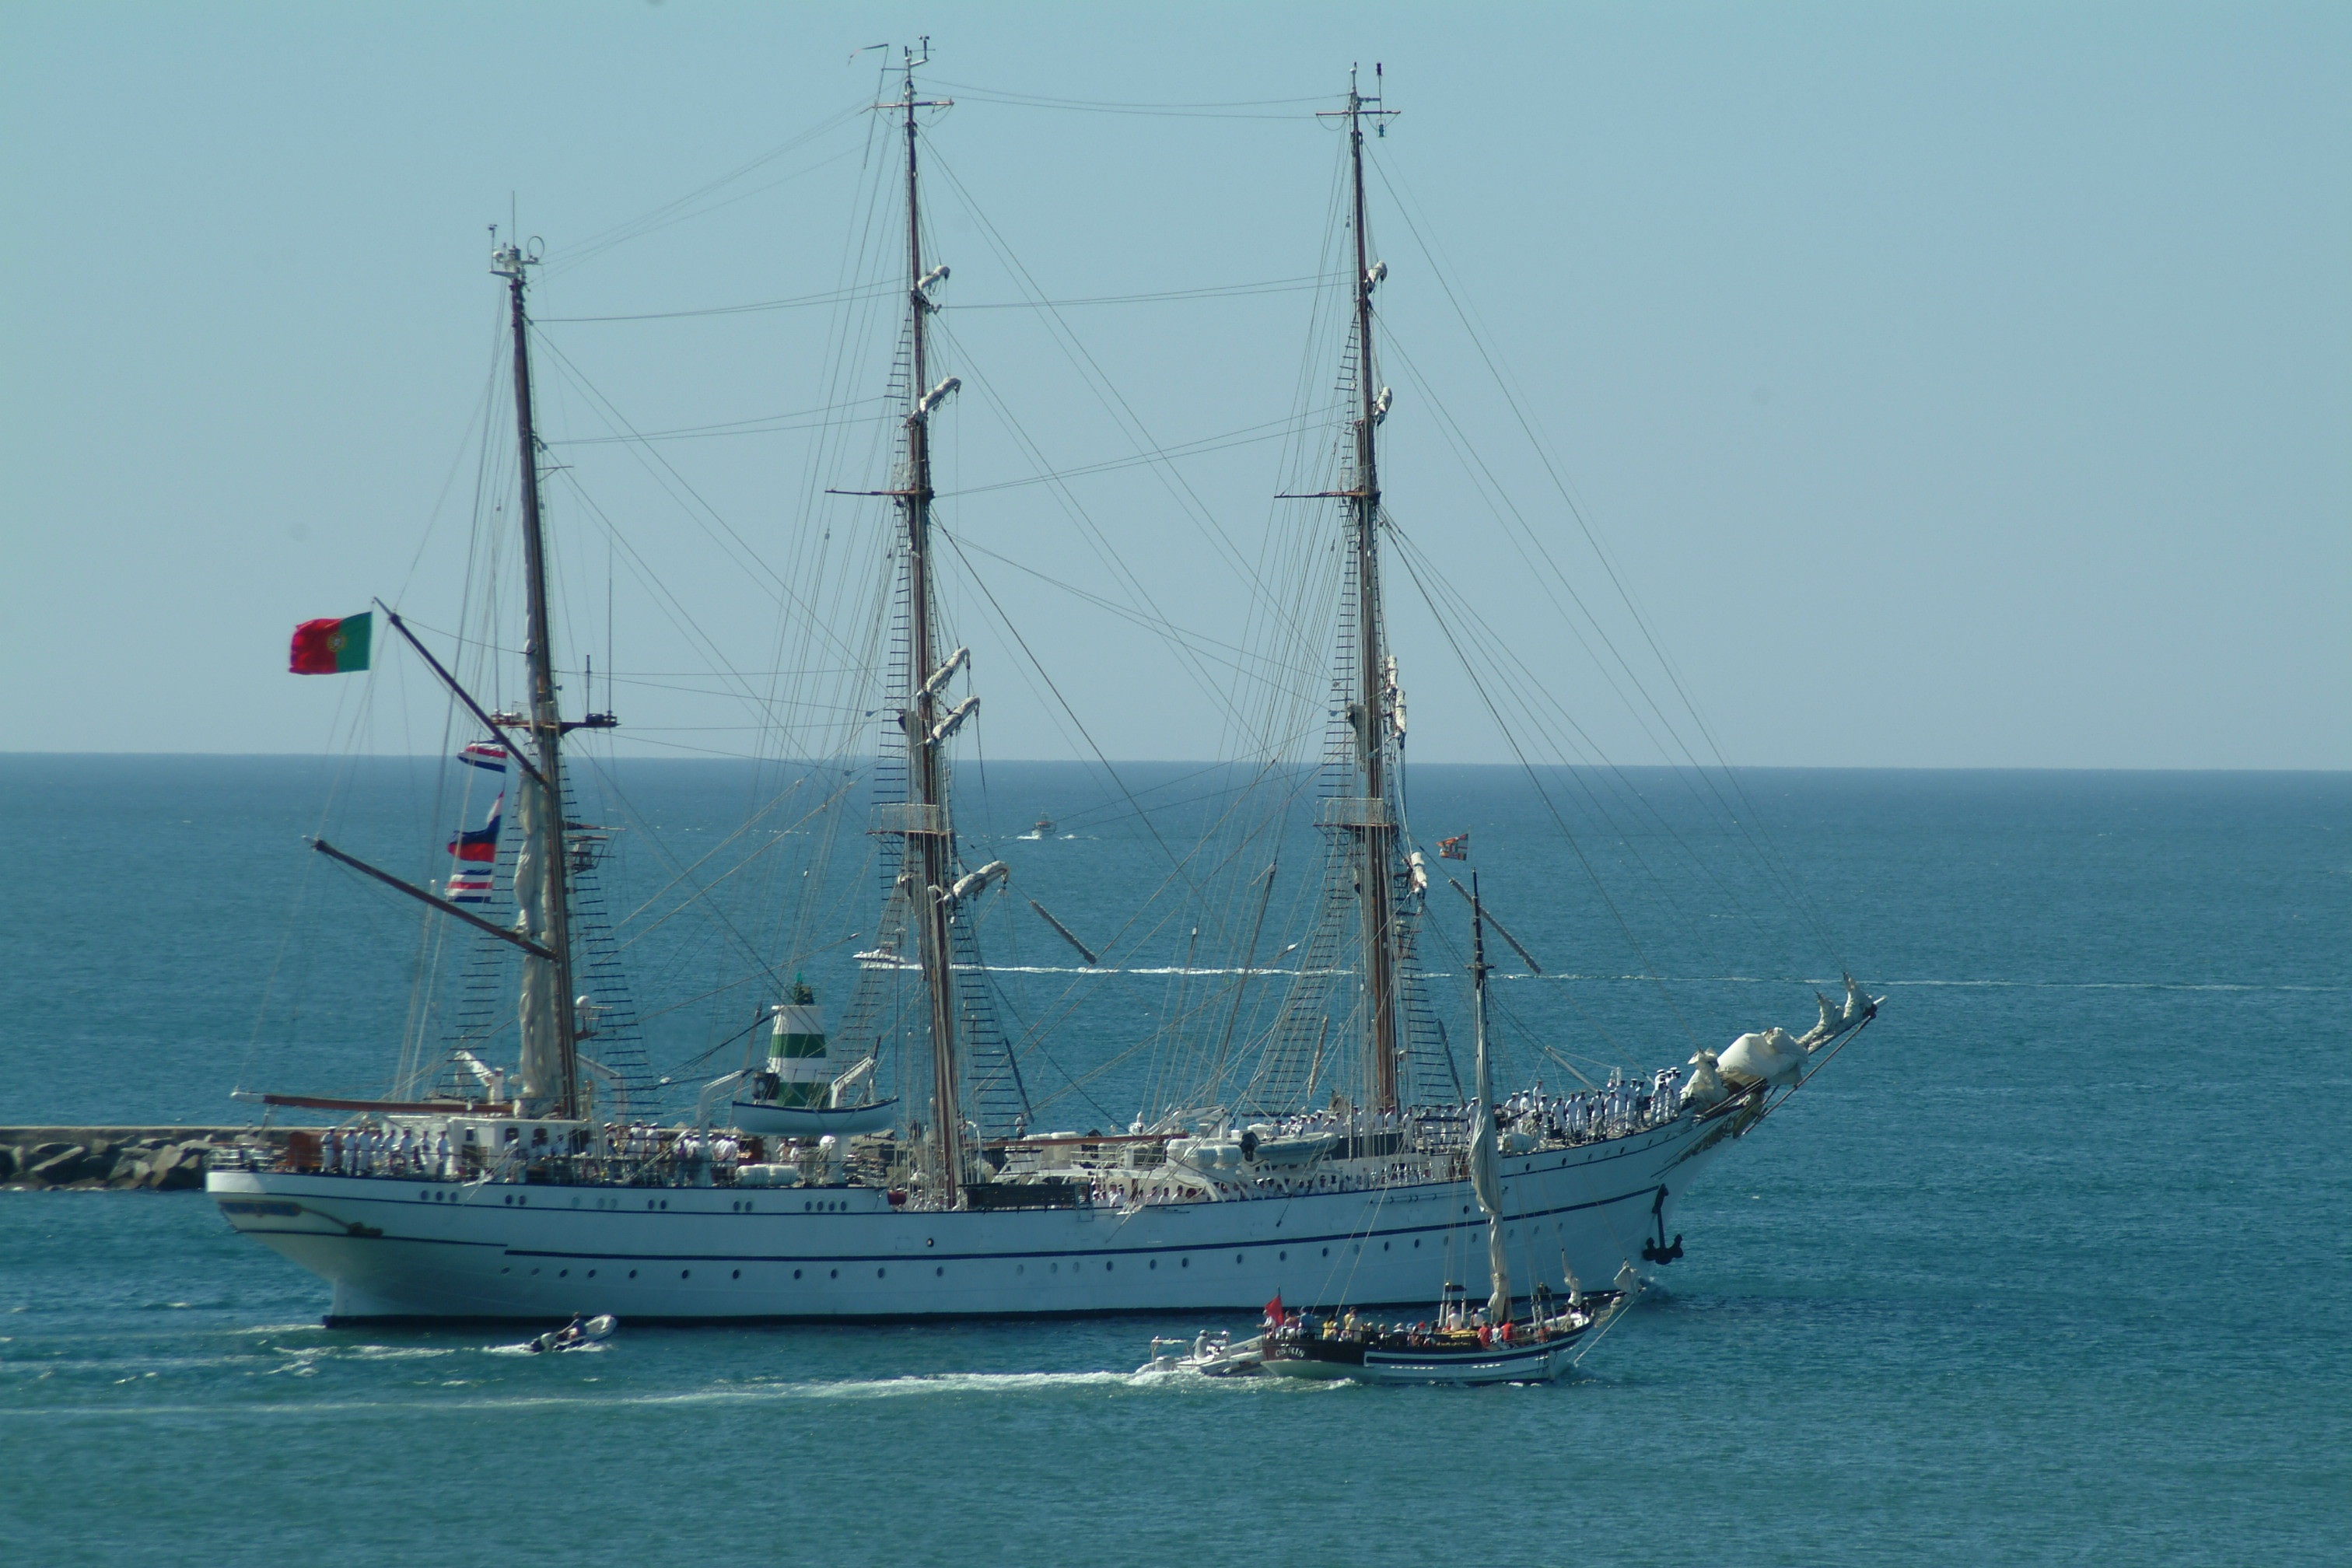
sea, boat, ship, vessel, vehicle, mast, sailboat, sail boat, sail, mar, watercraft, schooner, windjammer, frigate, brig, sailing ship, fishing vessel, wooden boat, training ship, tall ship, galleon, caravel, brigantine, fishing trawler, barquentine